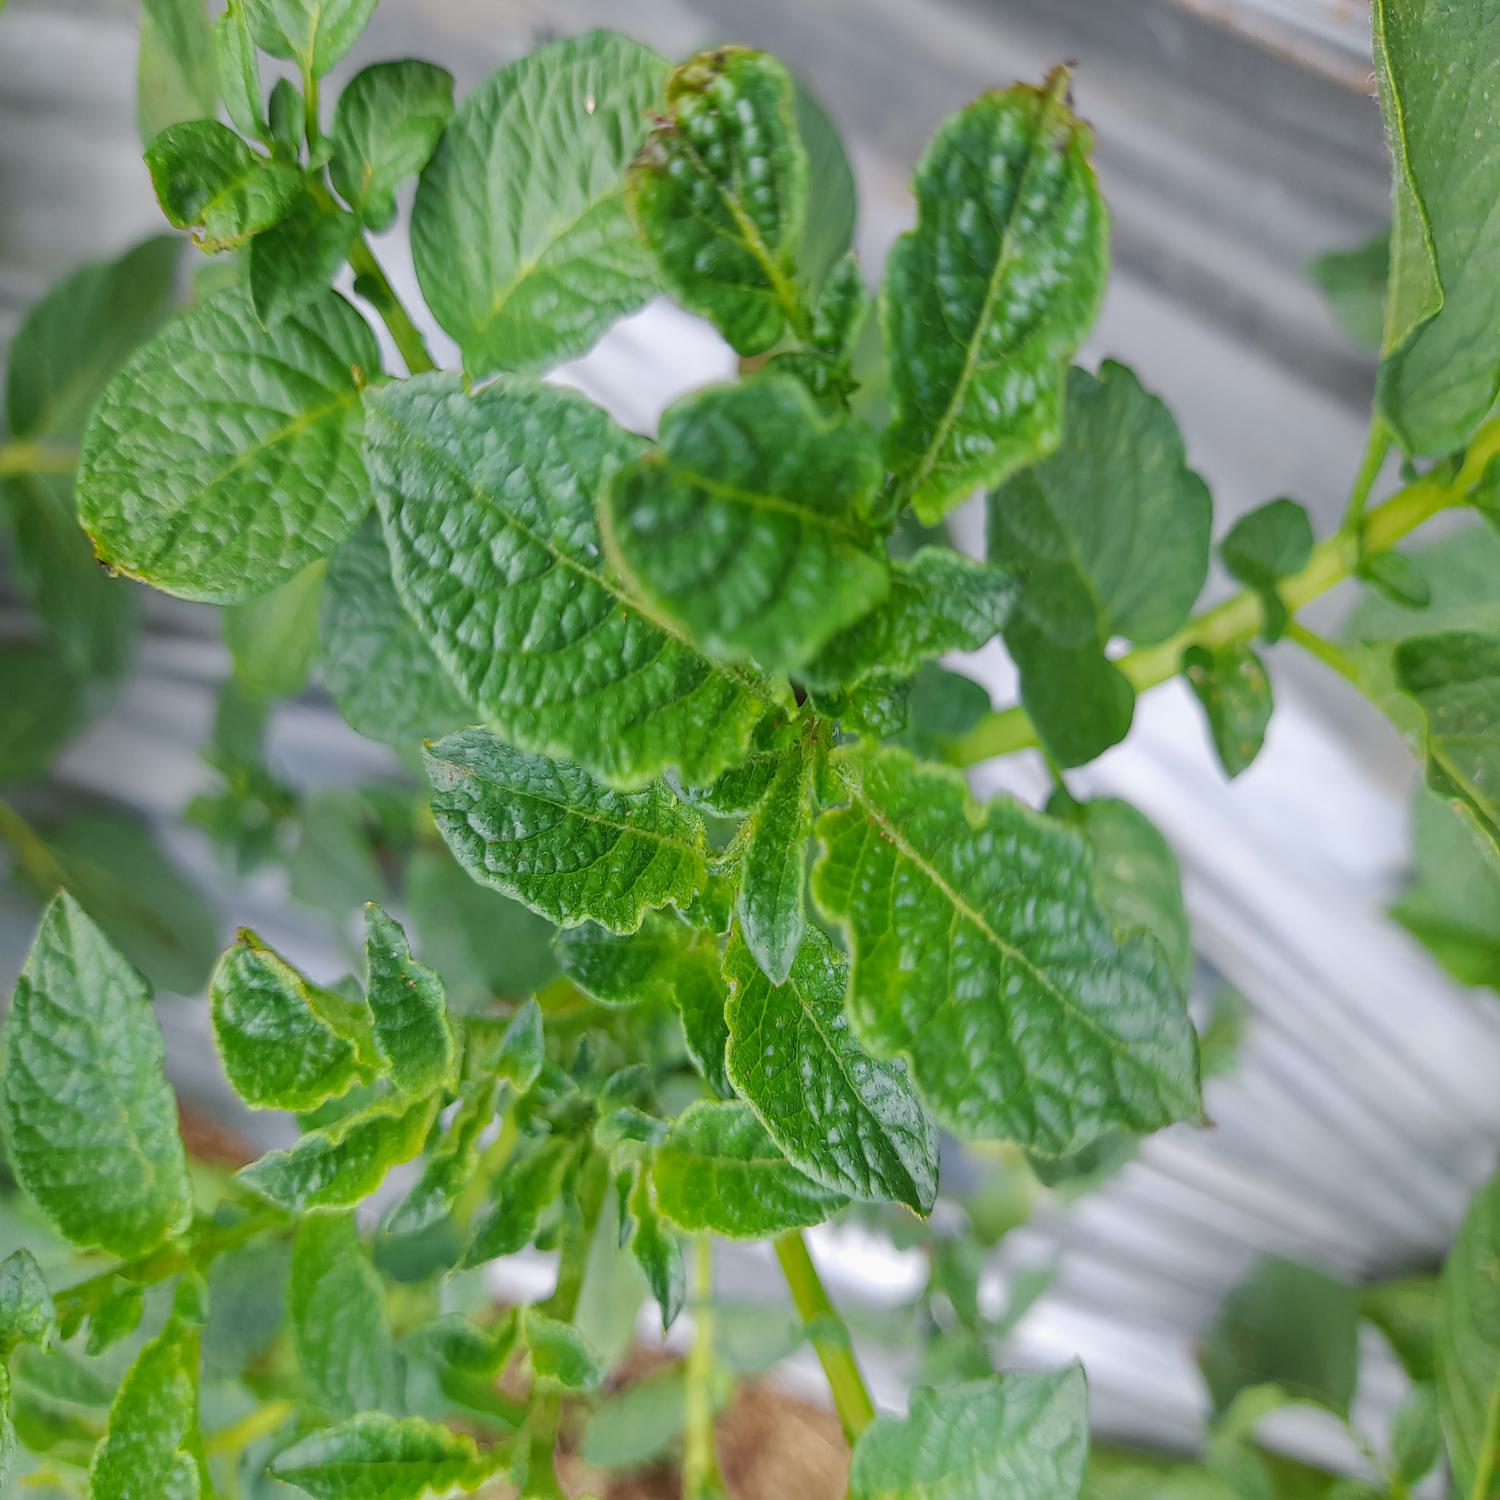
Etiqueta: Virus